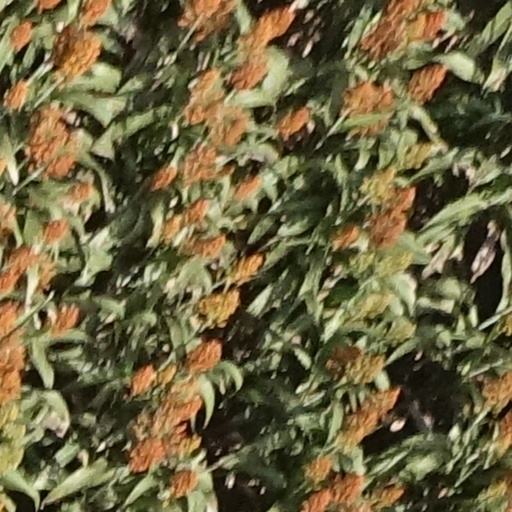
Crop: sorghum